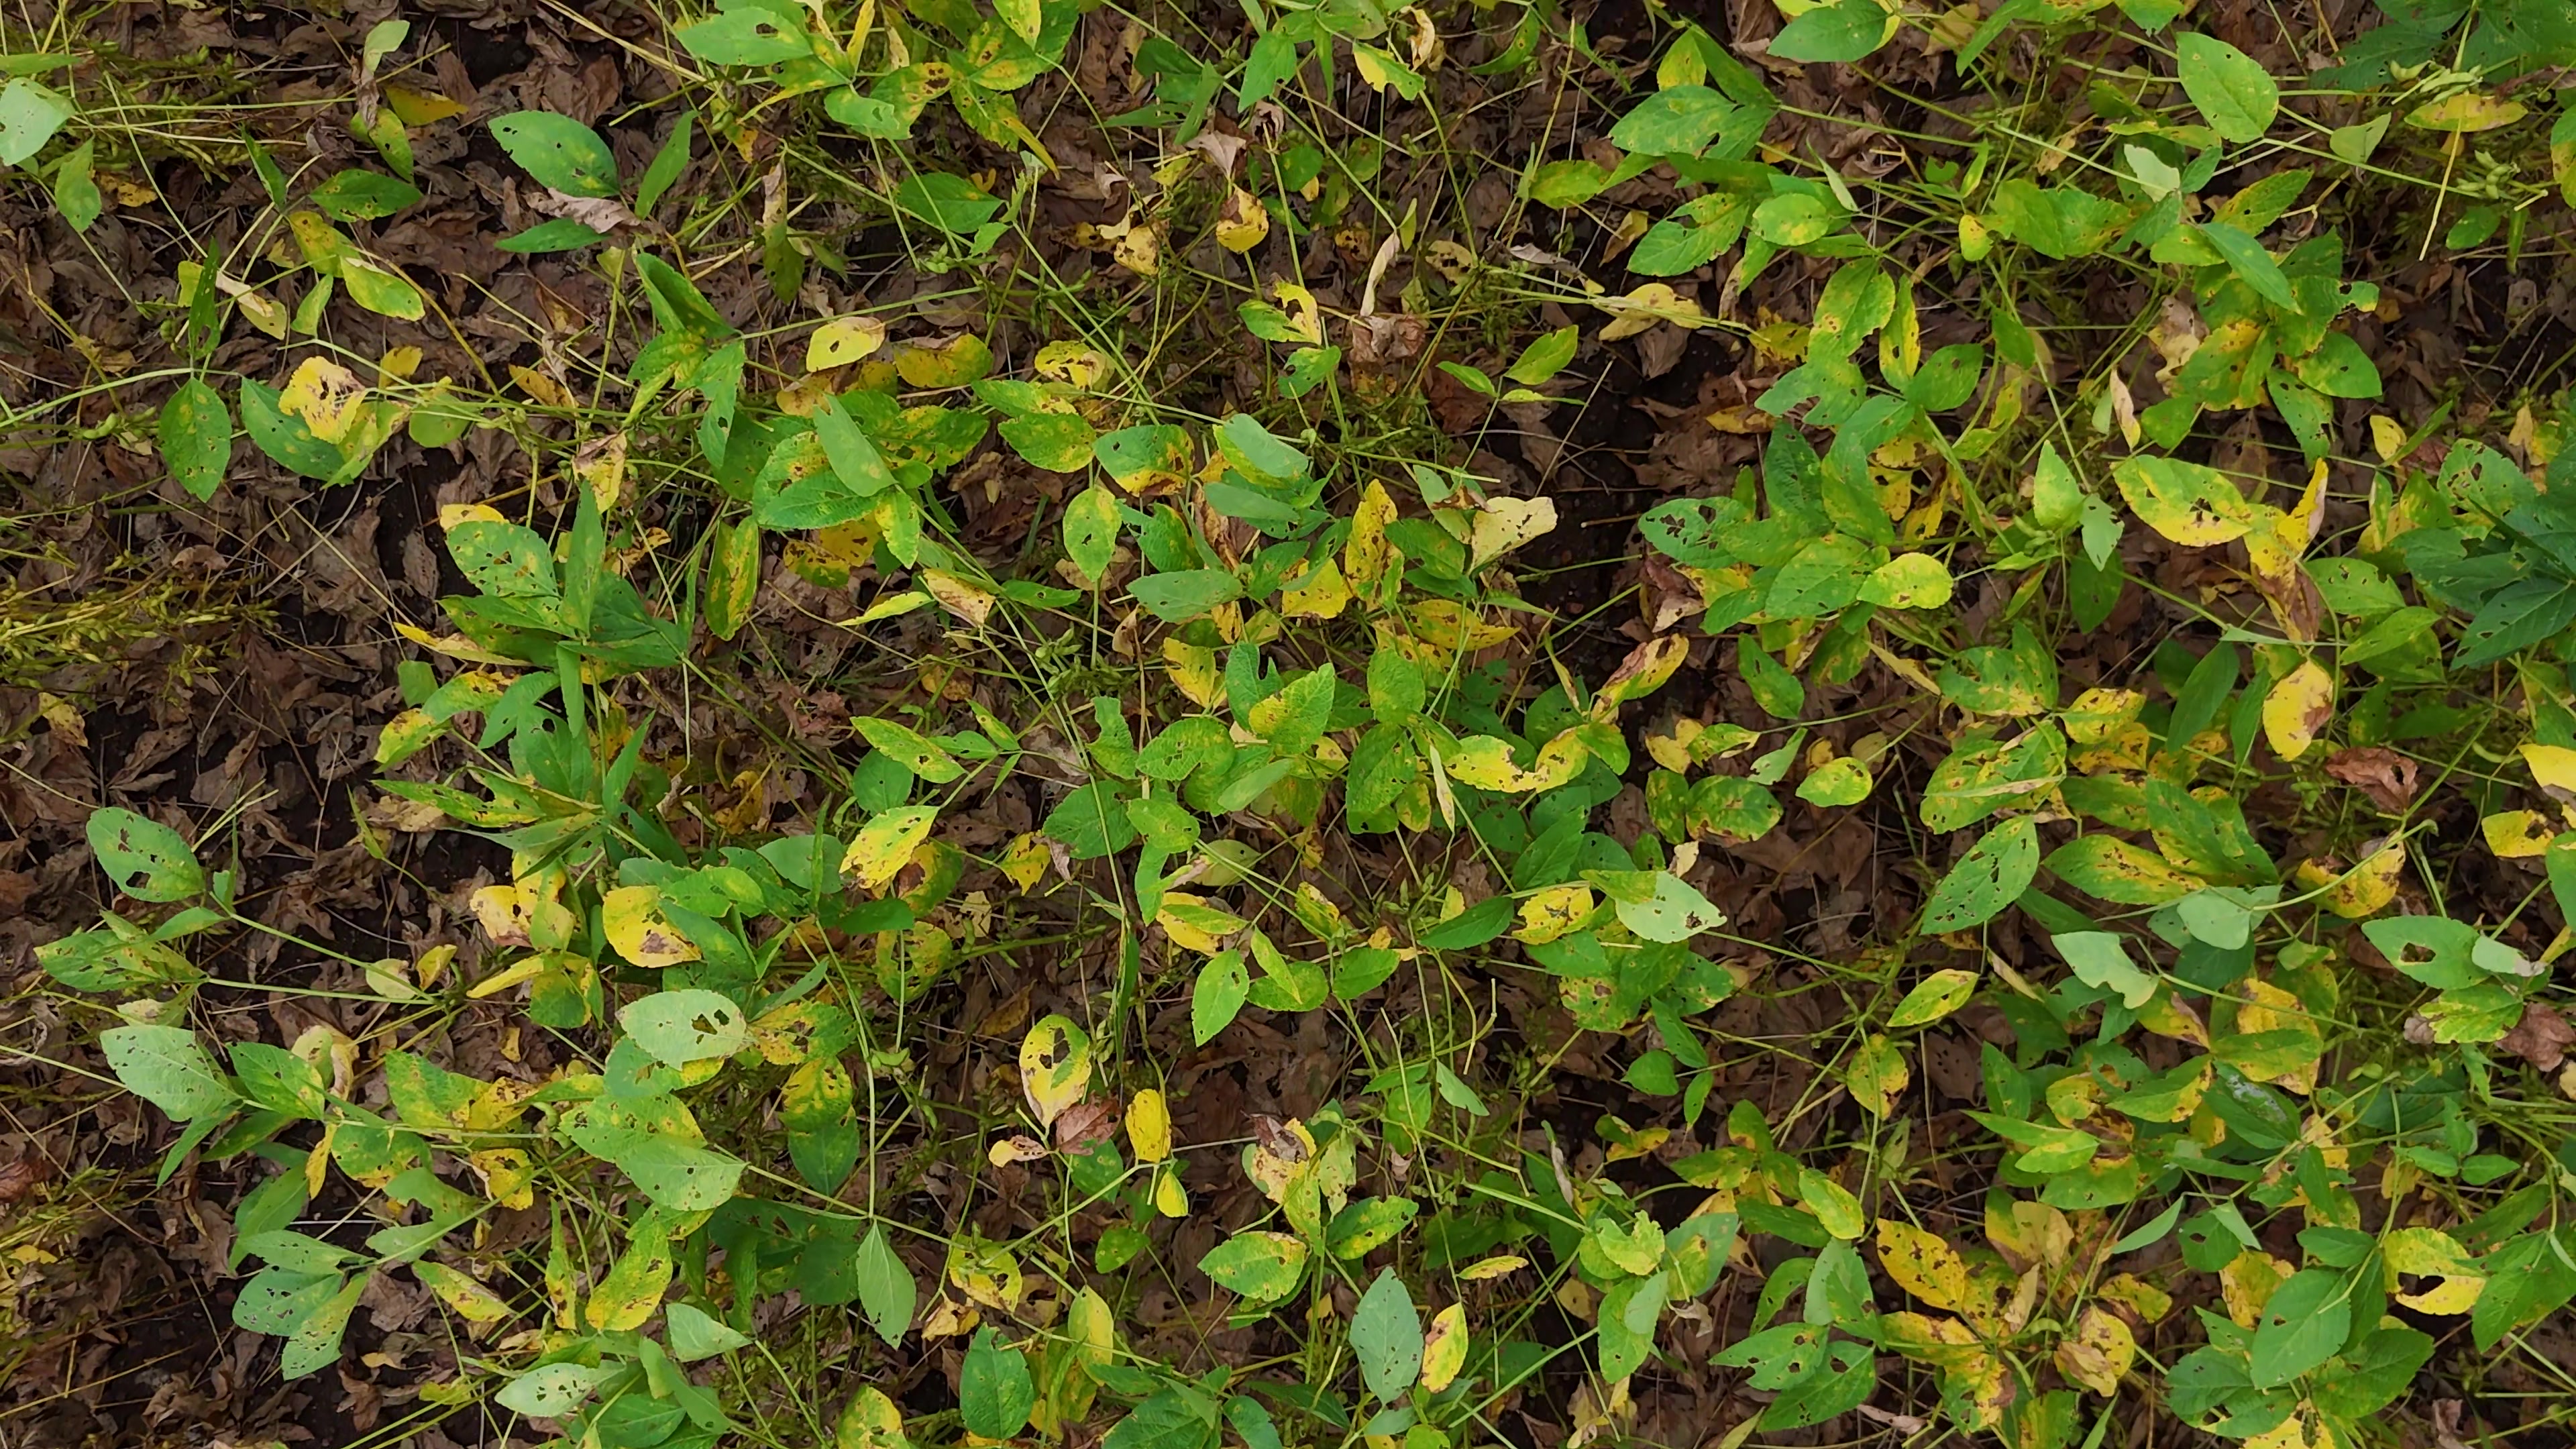
Label: Rust